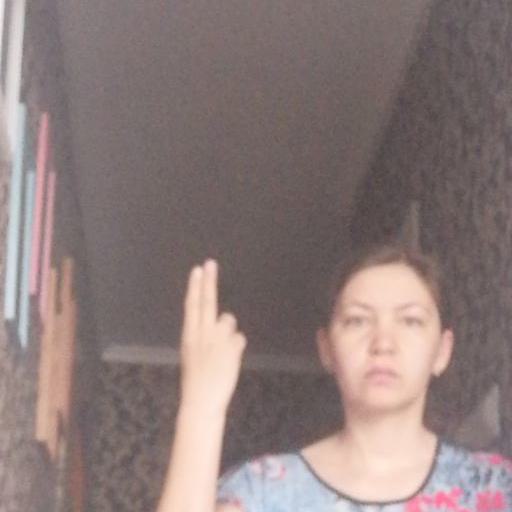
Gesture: two_up_inverted